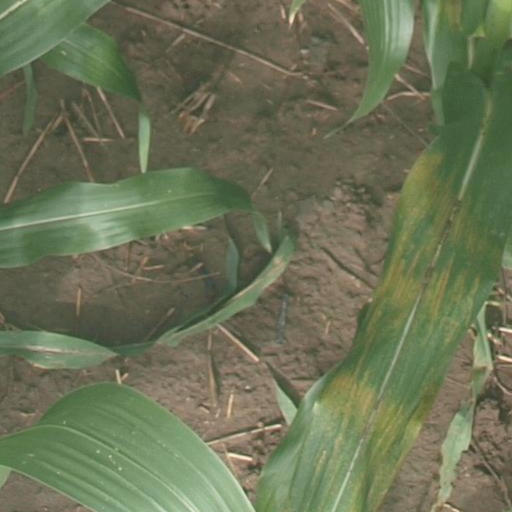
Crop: maize; corn